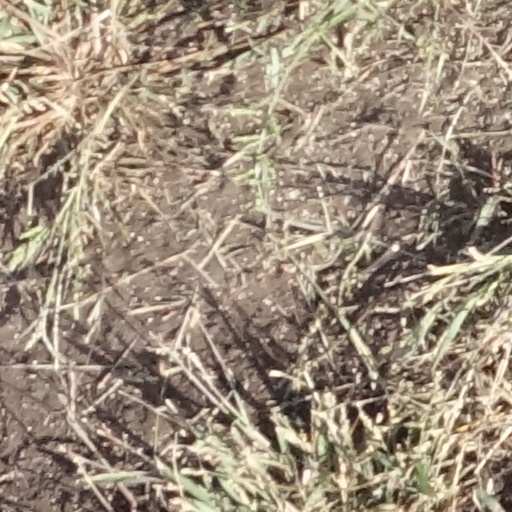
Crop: sorghum